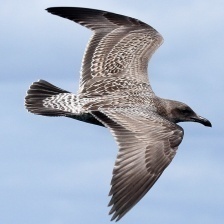
Species: CALIFORNIA GULL
Scientific name: LARUS CALIFORNICUS